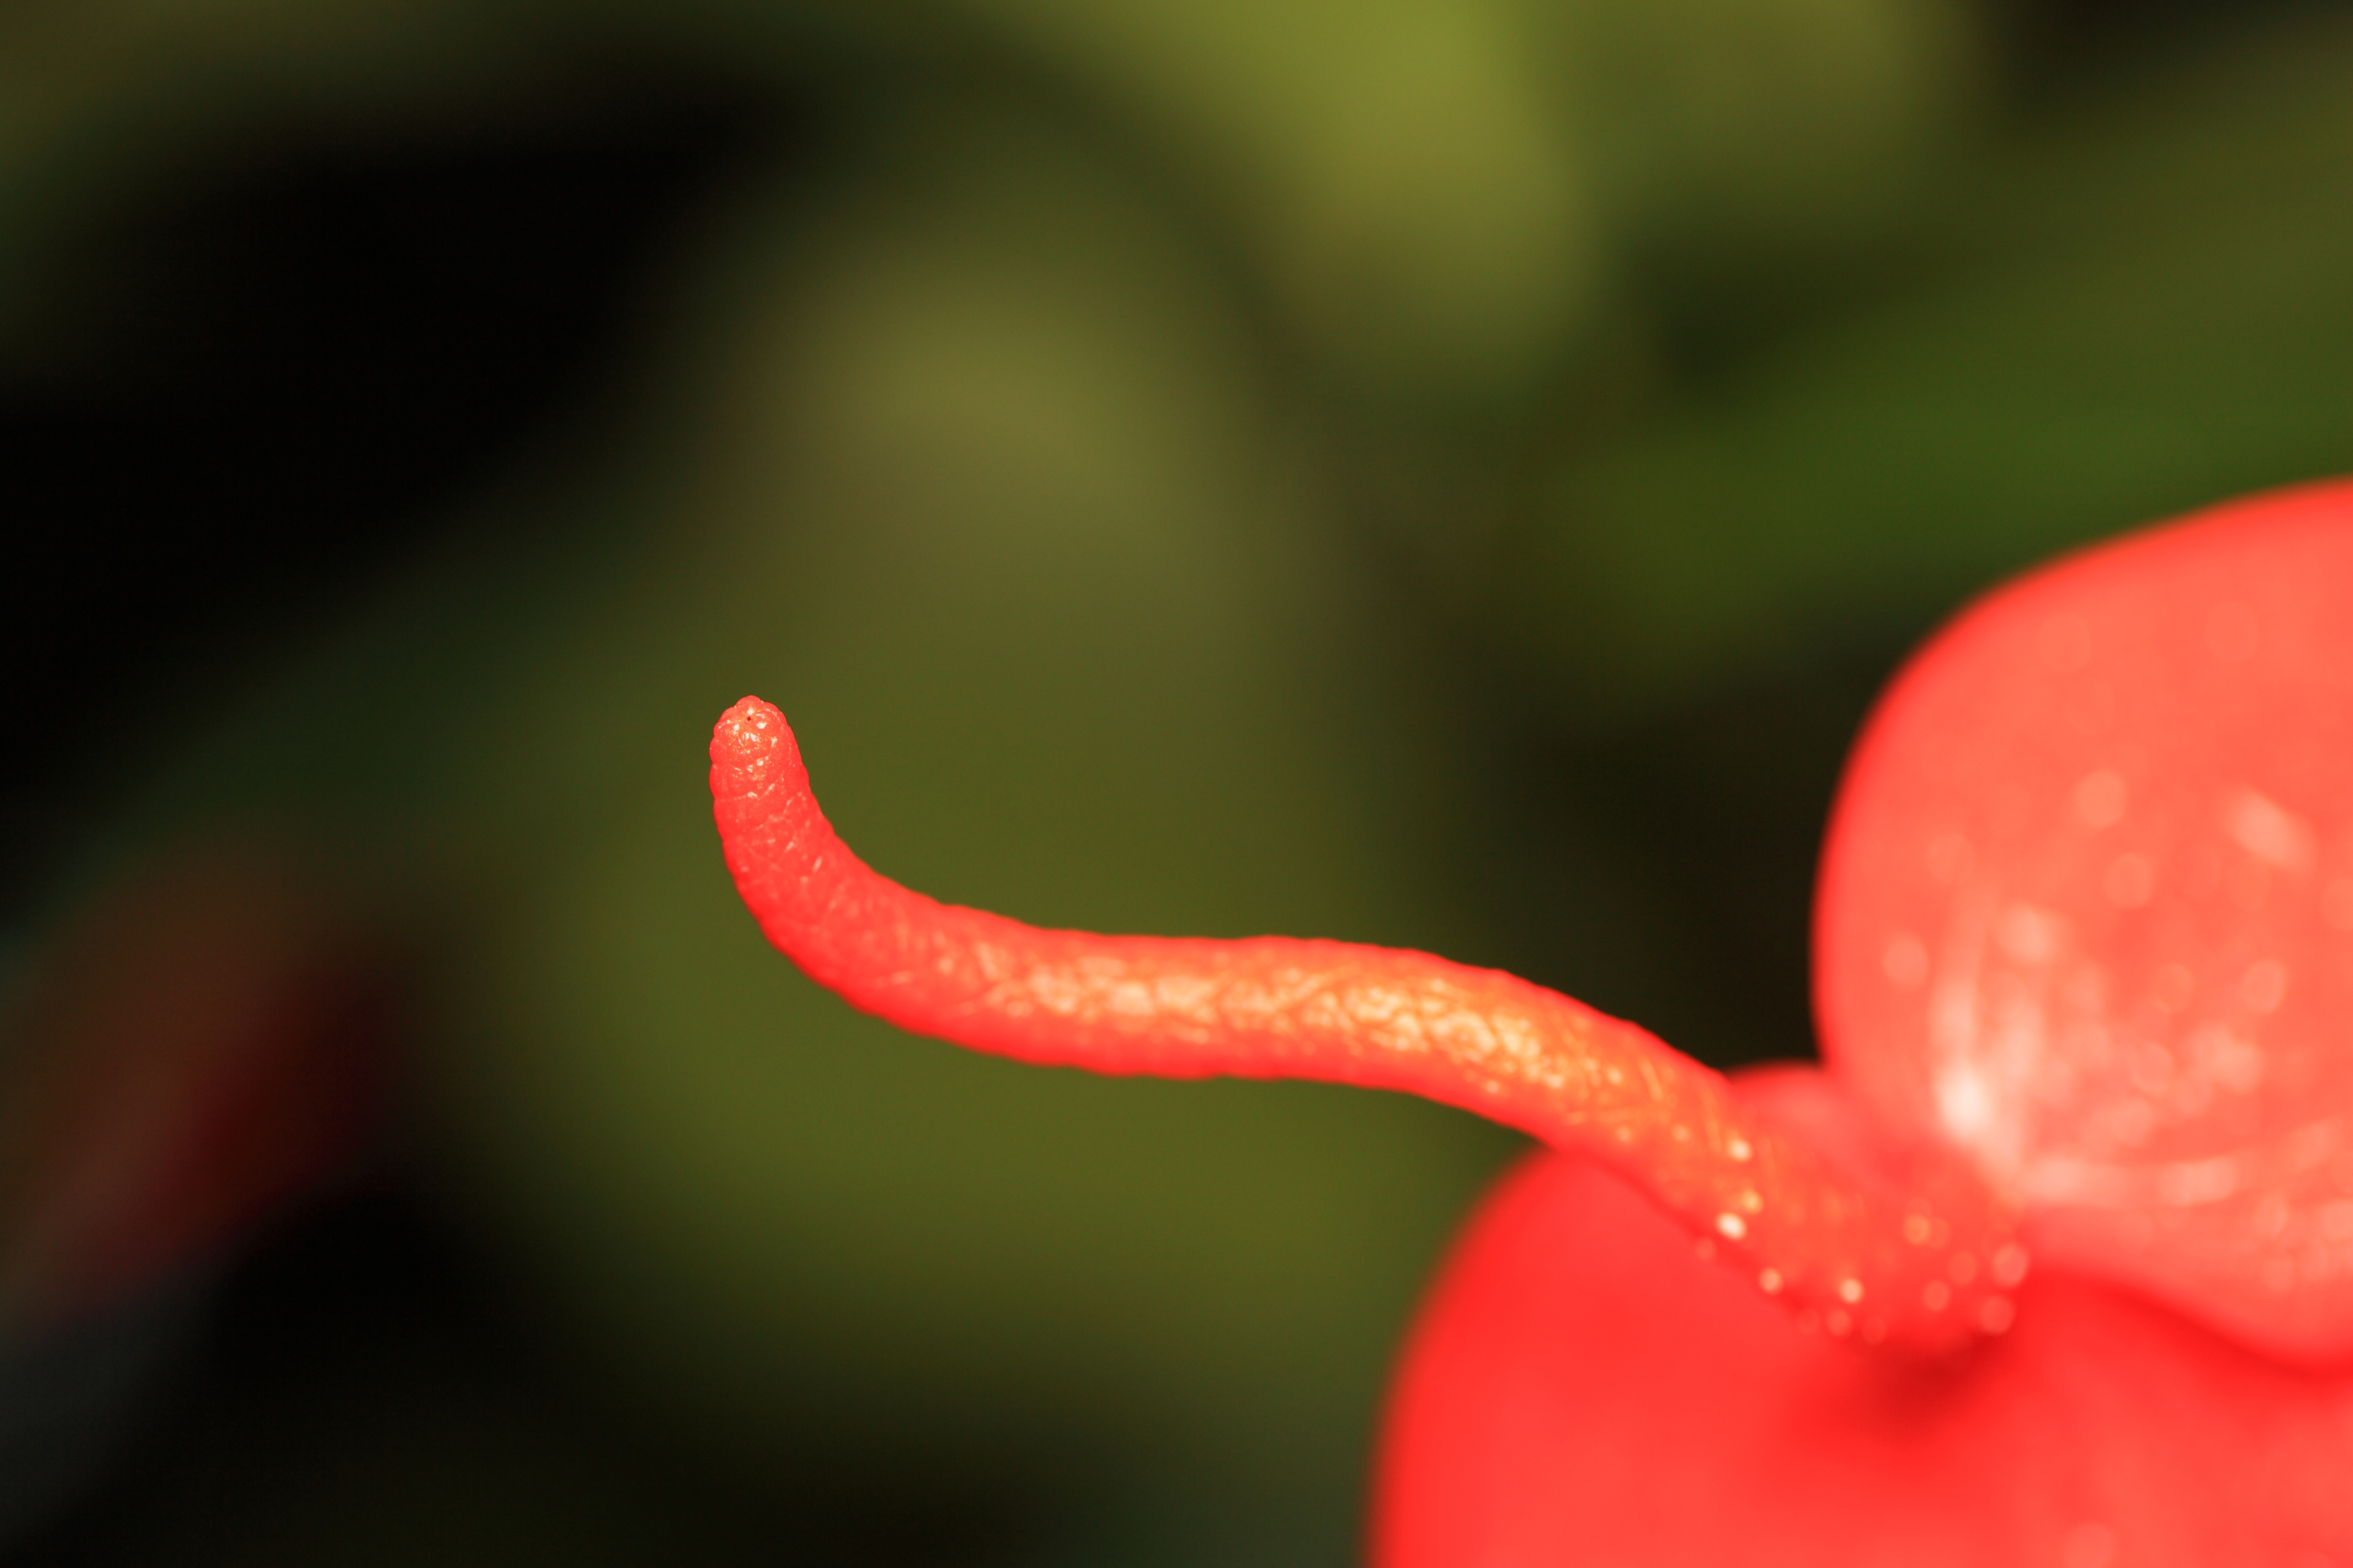
plant, photography, leaf, flower, petal, food, green, high, red, produce, macro, flora, close up, 5d, hires, organ, markii, hi, res, resolution, macro photography, flowering plant, plant stem, land plant